Alexandra Asimaki

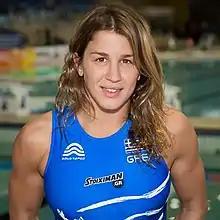
Asimaki in 2015

Alexandra Asimaki (born 28 June 1988) is a Greek water polo player considered one of the best female water polo players in the world in the 21st century.